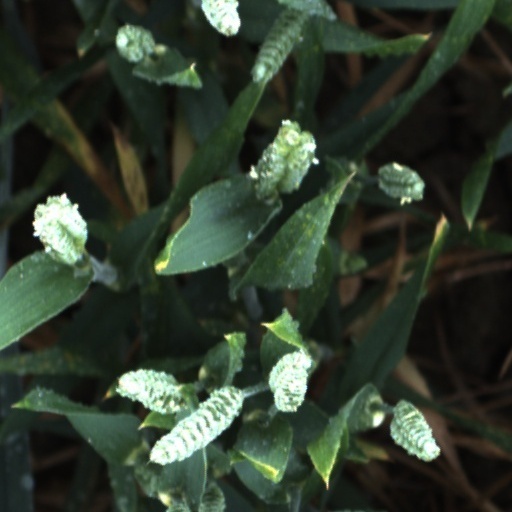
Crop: wheat